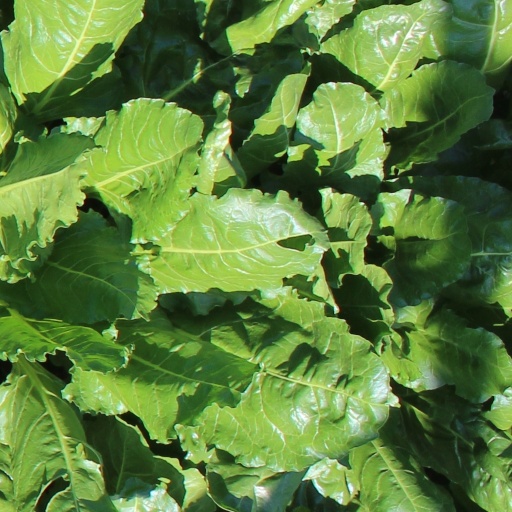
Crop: sugar beet